Audi e-tron

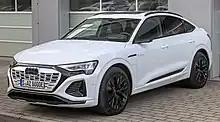
Audi Q8 e-tron Sportback is based on the MLB platform.

The Q2L e-tron is an all-electric version of the long-wheelbase variant of the subcompact SUV Audi Q2, which went into production at the Foshan plant in November 2019 and is sold exclusively in China. Powered by a 38 kWh lithium-ion battery of Chinese supplier Contemporary Amperex Technology, the Q2L e-tron has a range of on one charge and a top speed of . Its electric motor delivers the maximum power of and maximum torque of .